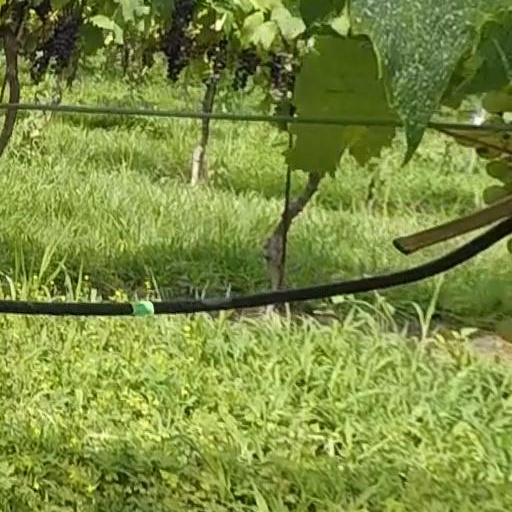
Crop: grape